List of Royal Navy deployments

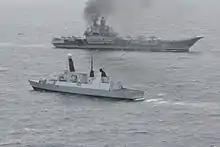
Fleet Ready Escort HMS "Dragon" escorting the Russian aircraft carrier, "Admiral Kuznetsov", through the English Channel

The Fleet Ready Escort (FRE) is a single warship maintained at high readiness for deployment at short notice anywhere in the world. The FRE consists of either a guided-missile destroyer or a frigate. As of January 2014, this commitment has been 'gapped' by the Royal Navy twice; for 19 days in 2011 and 18 days in 2012.